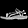
Label: Sandal